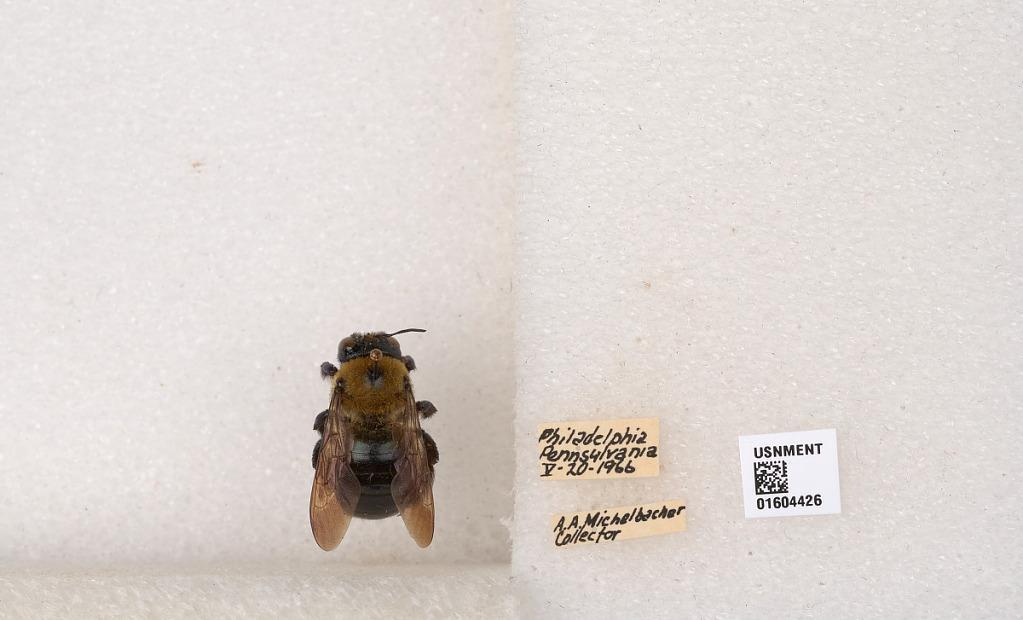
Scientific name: Xylocopa (Xylocopoides) virginica virginica (Linnaeus)
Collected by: A. Michelbacher
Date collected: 1966-5-20
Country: United States
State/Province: Pennsylvania
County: Philadelphia
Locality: Philadelphia